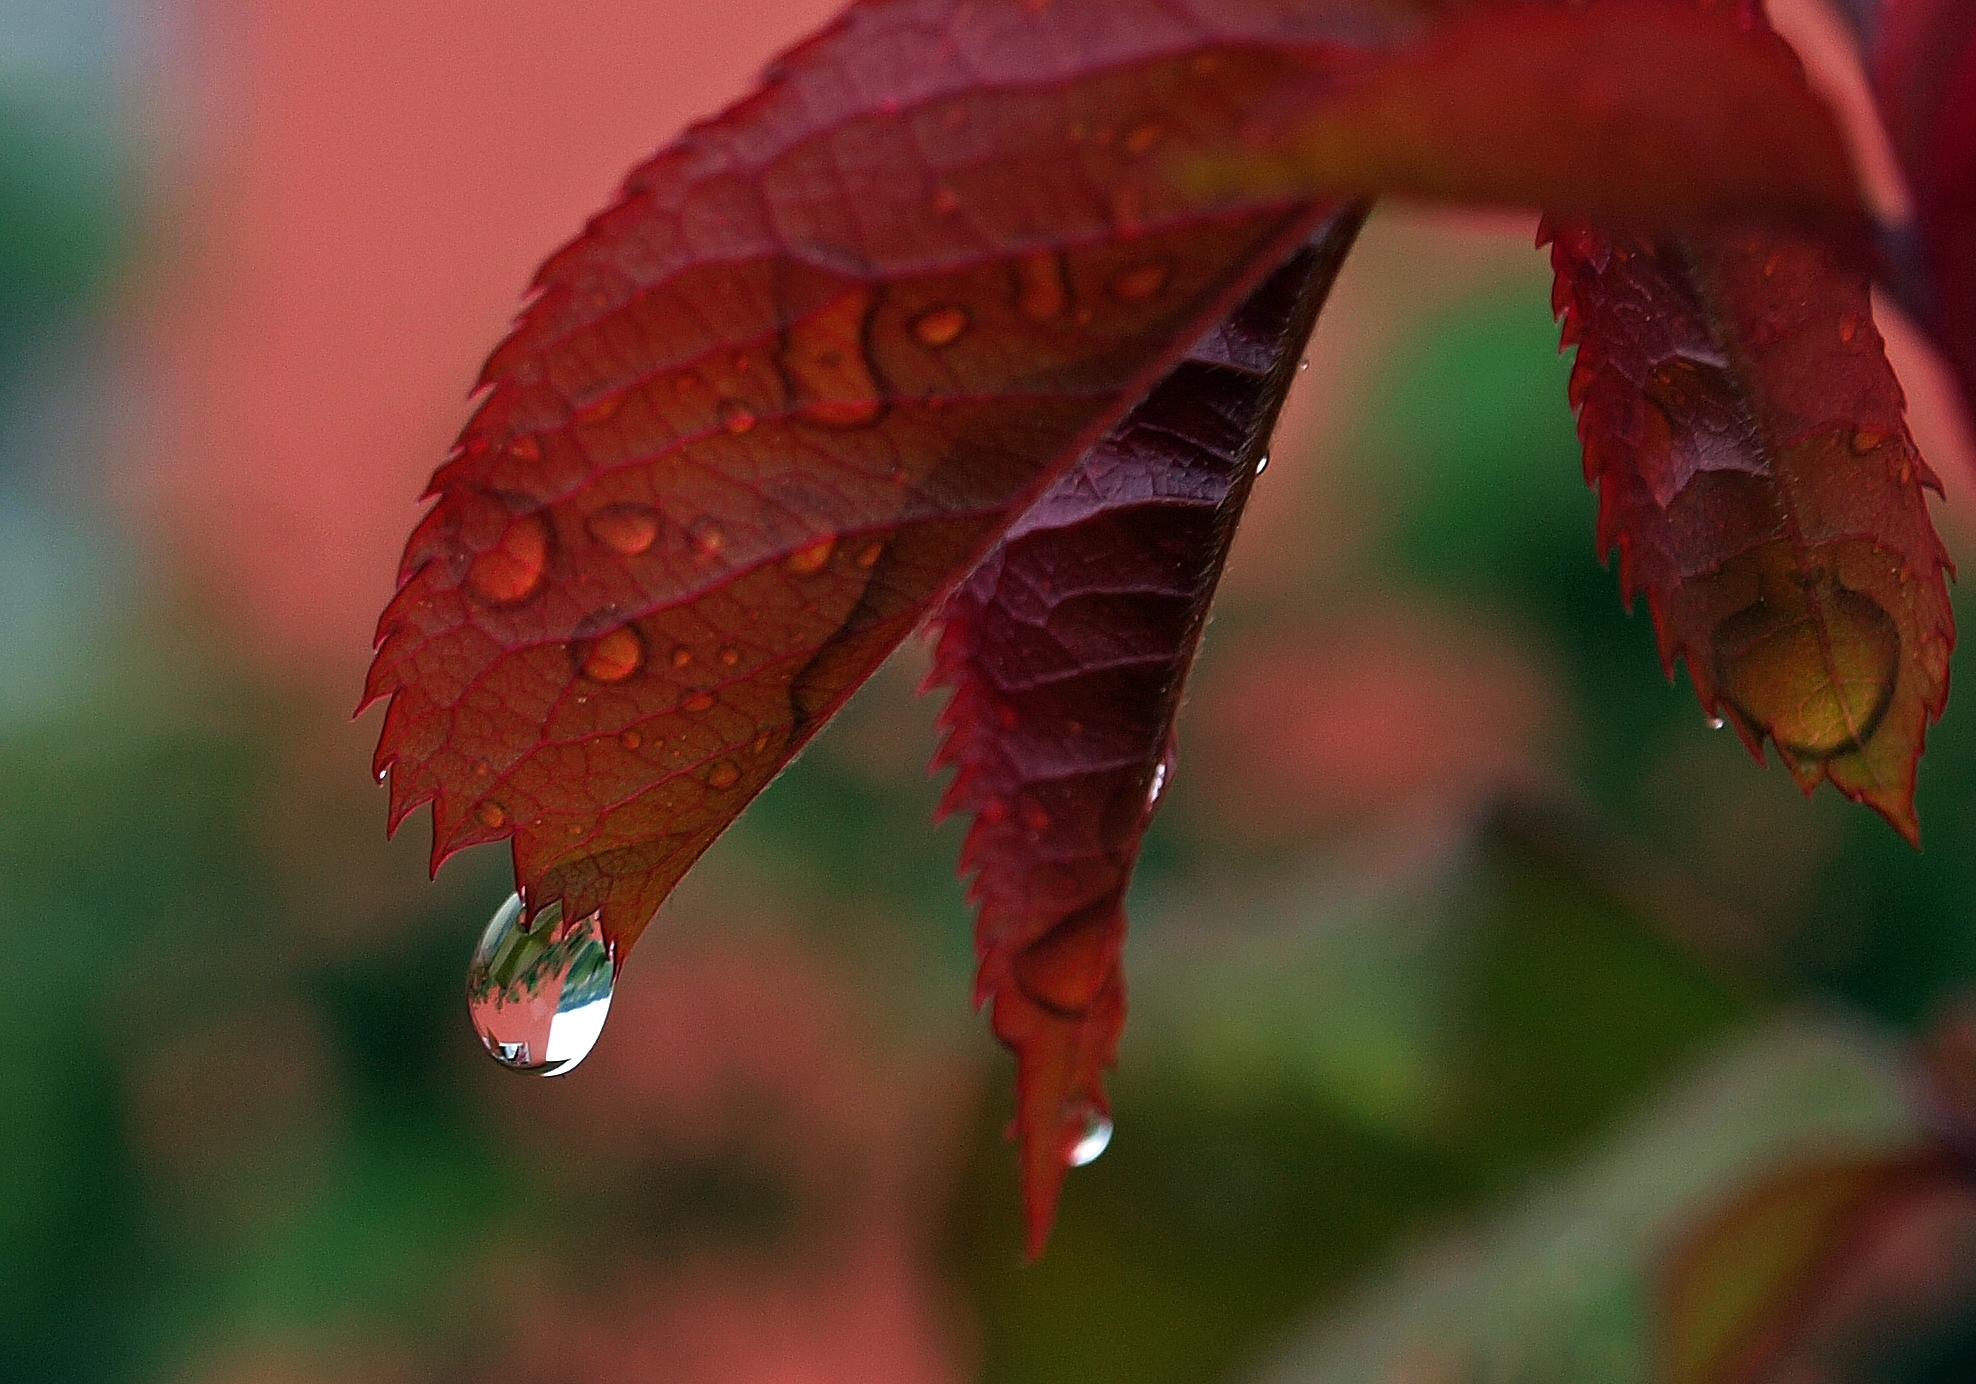
tree, nature, branch, plant, photography, leaf, flower, petal, green, red, autumn, botany, flora, season, close up, flores, ggl1, macro photography, flowersmacro, plant stem